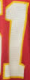
Number: 1